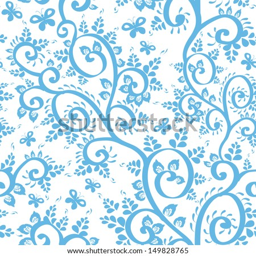
seamless pattern with blue leaves , branches , butterflies on a white background .